North Yamaska River

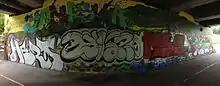
"Qu'es-tu devenu Yamaska?"

Two years later, the sequel to the Art-Yamaska project happened under Patrick-Hackett bridge, located a bit lower on the North Yamaska, in downtown Granby; this time youth citizens partake in a series of eight workshops given at "Centre culturel France-Arbour" (France-Arbour cultural center) at "Atelier 19", these were on the subject of graffiti art and aimed at the development of a mural with a themed message: environment and habits that are respectful of nature. The bridge's underside is often vandalized, a portion of the illegal art has been kept, while the top and sides were transformed into a unique representation of the Yamaska river. The official title of the mural ""Qu'es-tu devenu, Yamaska?"" (Yamaska, what have you become?) is hand-painted with a style reminiscing graffiti; it was created by over thirty volunteers of all age groups; the concept of the message comes from a group of youth from the region that have environment at heart.